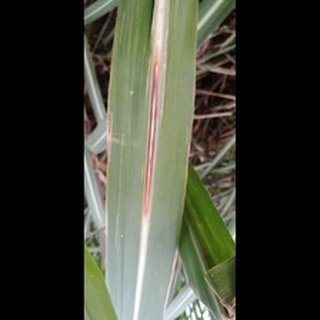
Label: sugarcane_red_rot